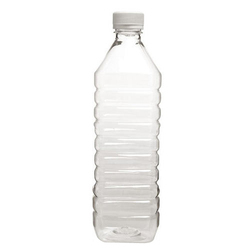
Label: plastic